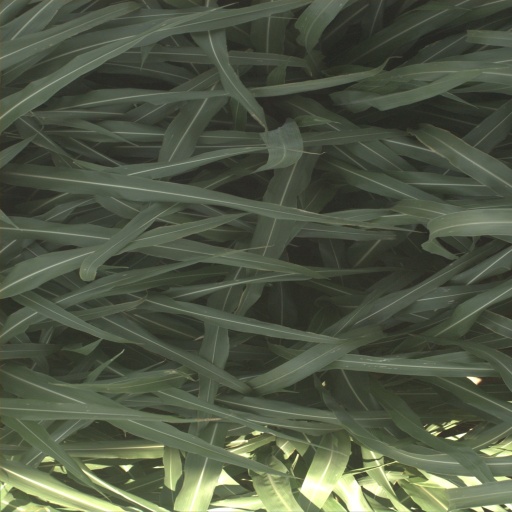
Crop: sorghum